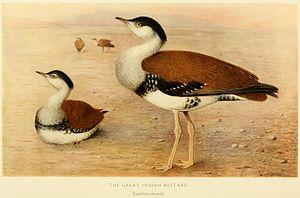
The Great Indian Bustard Eupodotis edwardsi = Ardeotis nigriceps (Outarde à tête noire)